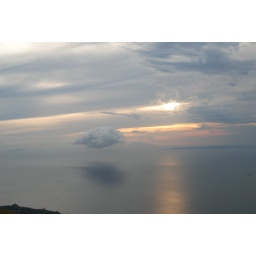
Alien space ship in a form of a cloud